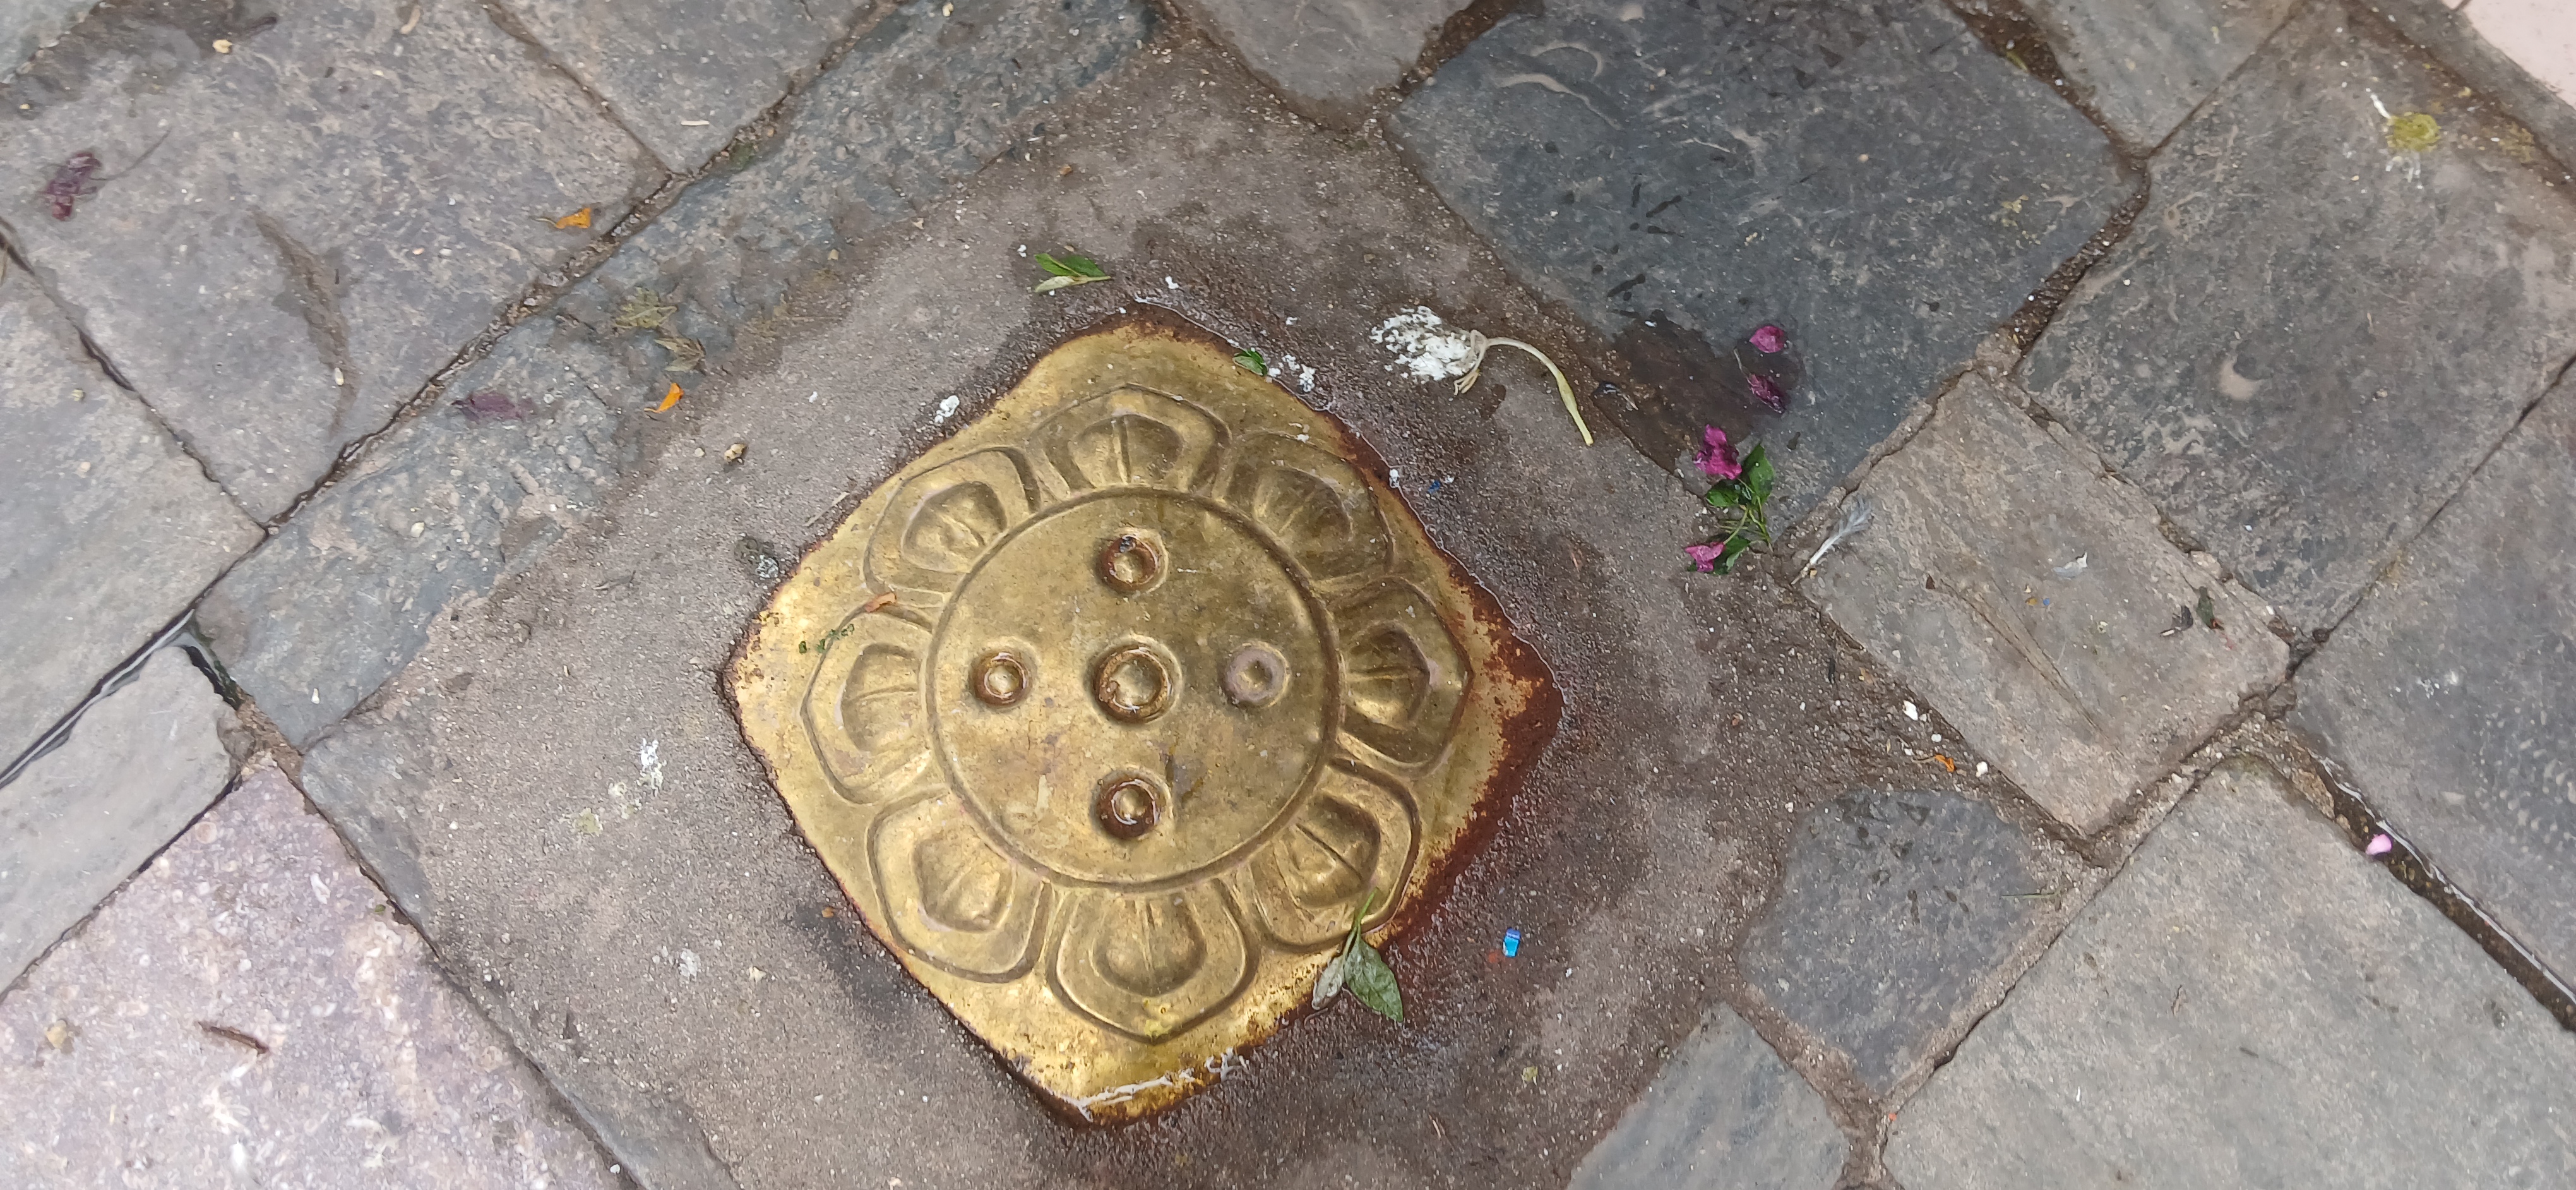
Heritage site: Chamundra_Mai